All Saints' Church, Kings Langley

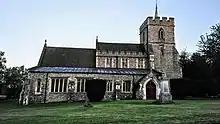
All Saints' Church, Kings Langley

All Saints' Church, Kings Langley is a Church of England parish church located in the village of Kings Langley in Hertfordshire, England. Originating in the 13th century, the church contains the tomb of Edmund of Langley (1341–1402), the first Duke of York. It is a Grade II* listed building.